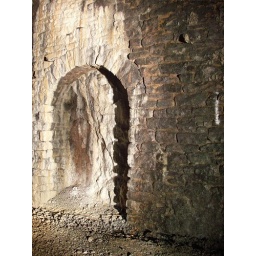
Detail of one of several niches in Bullo tunnel, this one full of white calcite, contrasted against the stone wall.